Hermann Göring

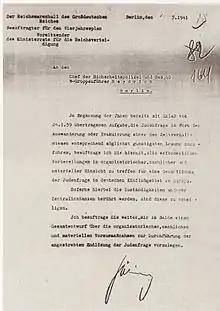
Göring's July 1941 letter to Reinhard Heydrich

In spite of the Molotov–Ribbentrop Pact, signed in 1939, Nazi Germany began Operation Barbarossa—the invasion of the Soviet Union—on 22 June 1941. Initially, the Luftwaffe was at an advantage, destroying thousands of Soviet aircraft in the first month of fighting. Hitler and his top staff were sure that the campaign would be over by Christmas, and no provisions were made for reserves of men or equipment. But, by July, the Germans had only 1,000 planes remaining in operation and their troop losses were over 213,000 men. The choice was made to concentrate the attack on only one part of the vast front; efforts would be directed at capturing Moscow. After the long, but successful, Battle of Smolensk, Hitler ordered Army Group Centre to halt its advance to Moscow and temporarily diverted its Panzer groups north and south to aid in the encirclement of Leningrad and Kiev. The pause provided the Red Army with an opportunity to mobilise fresh reserves; historian Russel Stolfi considers it to be one of the major factors that caused the failure of the Moscow offensive, which was resumed in October 1941 with the Battle of Moscow. Poor weather conditions, fuel shortages, a delay in building aircraft bases in Eastern Europe and overstretched supply lines were also factors. Hitler did not give permission for even a partial retreat until mid-January 1942; by this time the losses were comparable to those of the French invasion of Russia in 1812.